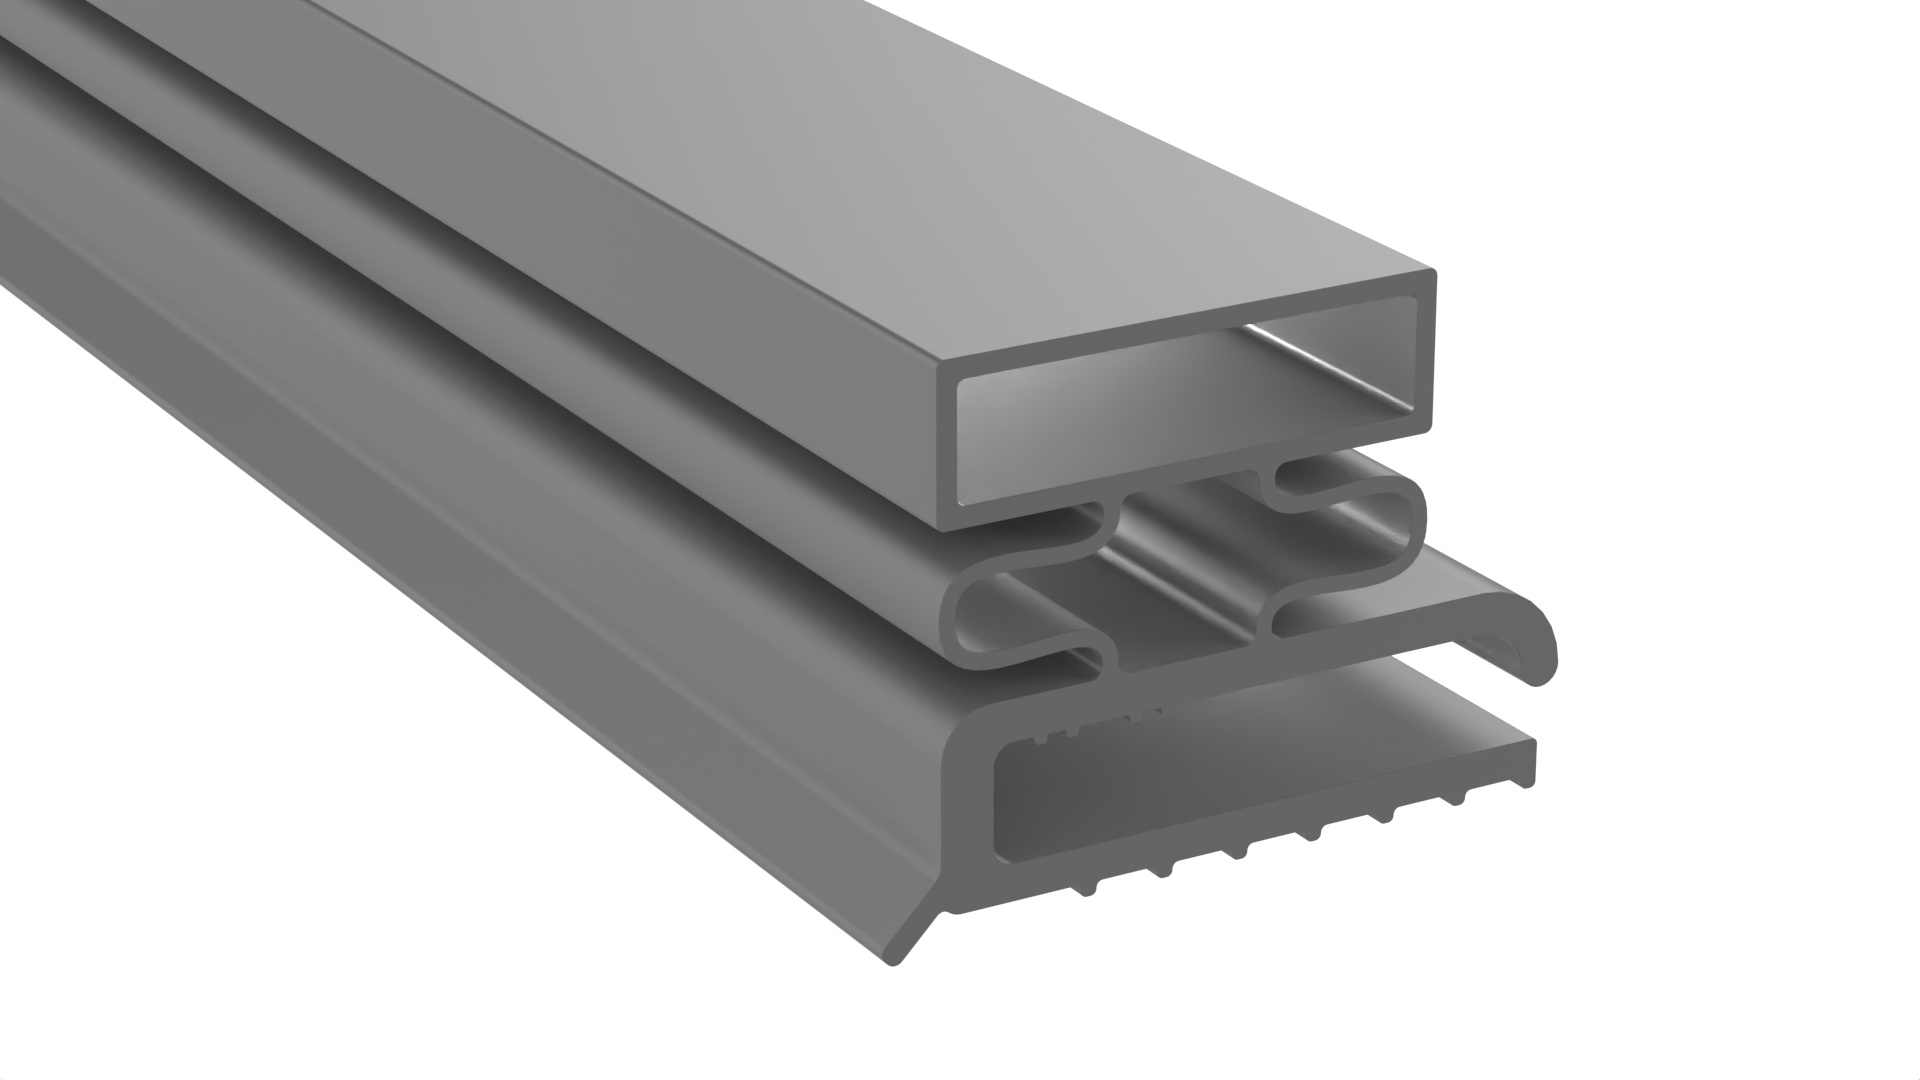
Omni-Temp 1644 Door Gasket - Size 28-1/2 x 7-1/4 Compatible with Omni-Temp 1644
Omni-Temp Magnetic Door Gasket 1644, 1644 is made from: Virgin USDA / NSF Approved PVC Material = The longest lasting gasket on the market resists drying and cracking 30% Thicker Gasket Walls = Longer lasting Stronger for life Stronger Hi Energy Magnets = Seals door tighter for better energy efficiency Fits Right Seal Tight Guarntee = Your Gasket will fit Correctly and Seal tight or your money back Proudly Made in the USA = Our PVC Gasket is extruded in South Dakota, Magnet is made in Illinois, Proudly assembled by a small business that cares about customer service and a quality product Need help Call Us 1- 877 434 1985 The Original OEM Omni-Temp 1644 is the only part on a commercial refrigerator that is designed to fail. The manufacture dose this so you must buy the replacement from them at Crazy Price. The big corporation’s greed has enabled us to grow in business for the last 20+ Years with Over 2 million gaskets assembled and Tens of thousands of satisfied customers. We look forward to earning your business today and for years to come. This gasket is not OEM product, and is not manufactured, licensed, authorized, or sold by True Manufacturing. OEM Numbers and Commonly Fits Models are are used for reference only and no inference or implication beyond that should be taken or is intended. Our gaskets are replacement parts and are not authorized, sponsored, or endorsed by the OEM.
Brand: thegasketopia2022
Category: Hardware > Building Materials > Weather Stripping & Weatherization Supplies